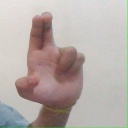
अक्षर: आ